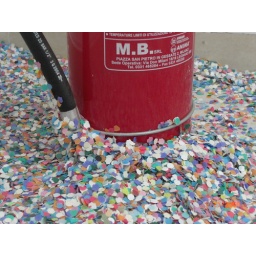
close up shot of a fire extinguisher sitting in the cornerin the pavilionthat is confetti all over the floor and the ground